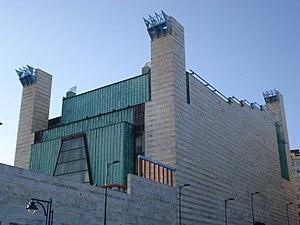
Santander est une commune et une ville portuaire espagnole, capitale de la communauté autonome et région historique de Cantabrie, située sur la côte Cantabrique, au nord du pays.
Francisco Javier Sáenz de Oiza est un architecte espagnol né à Cáseda le 12 octobre 1918 et mort à Madrid le 18 juillet 2000.